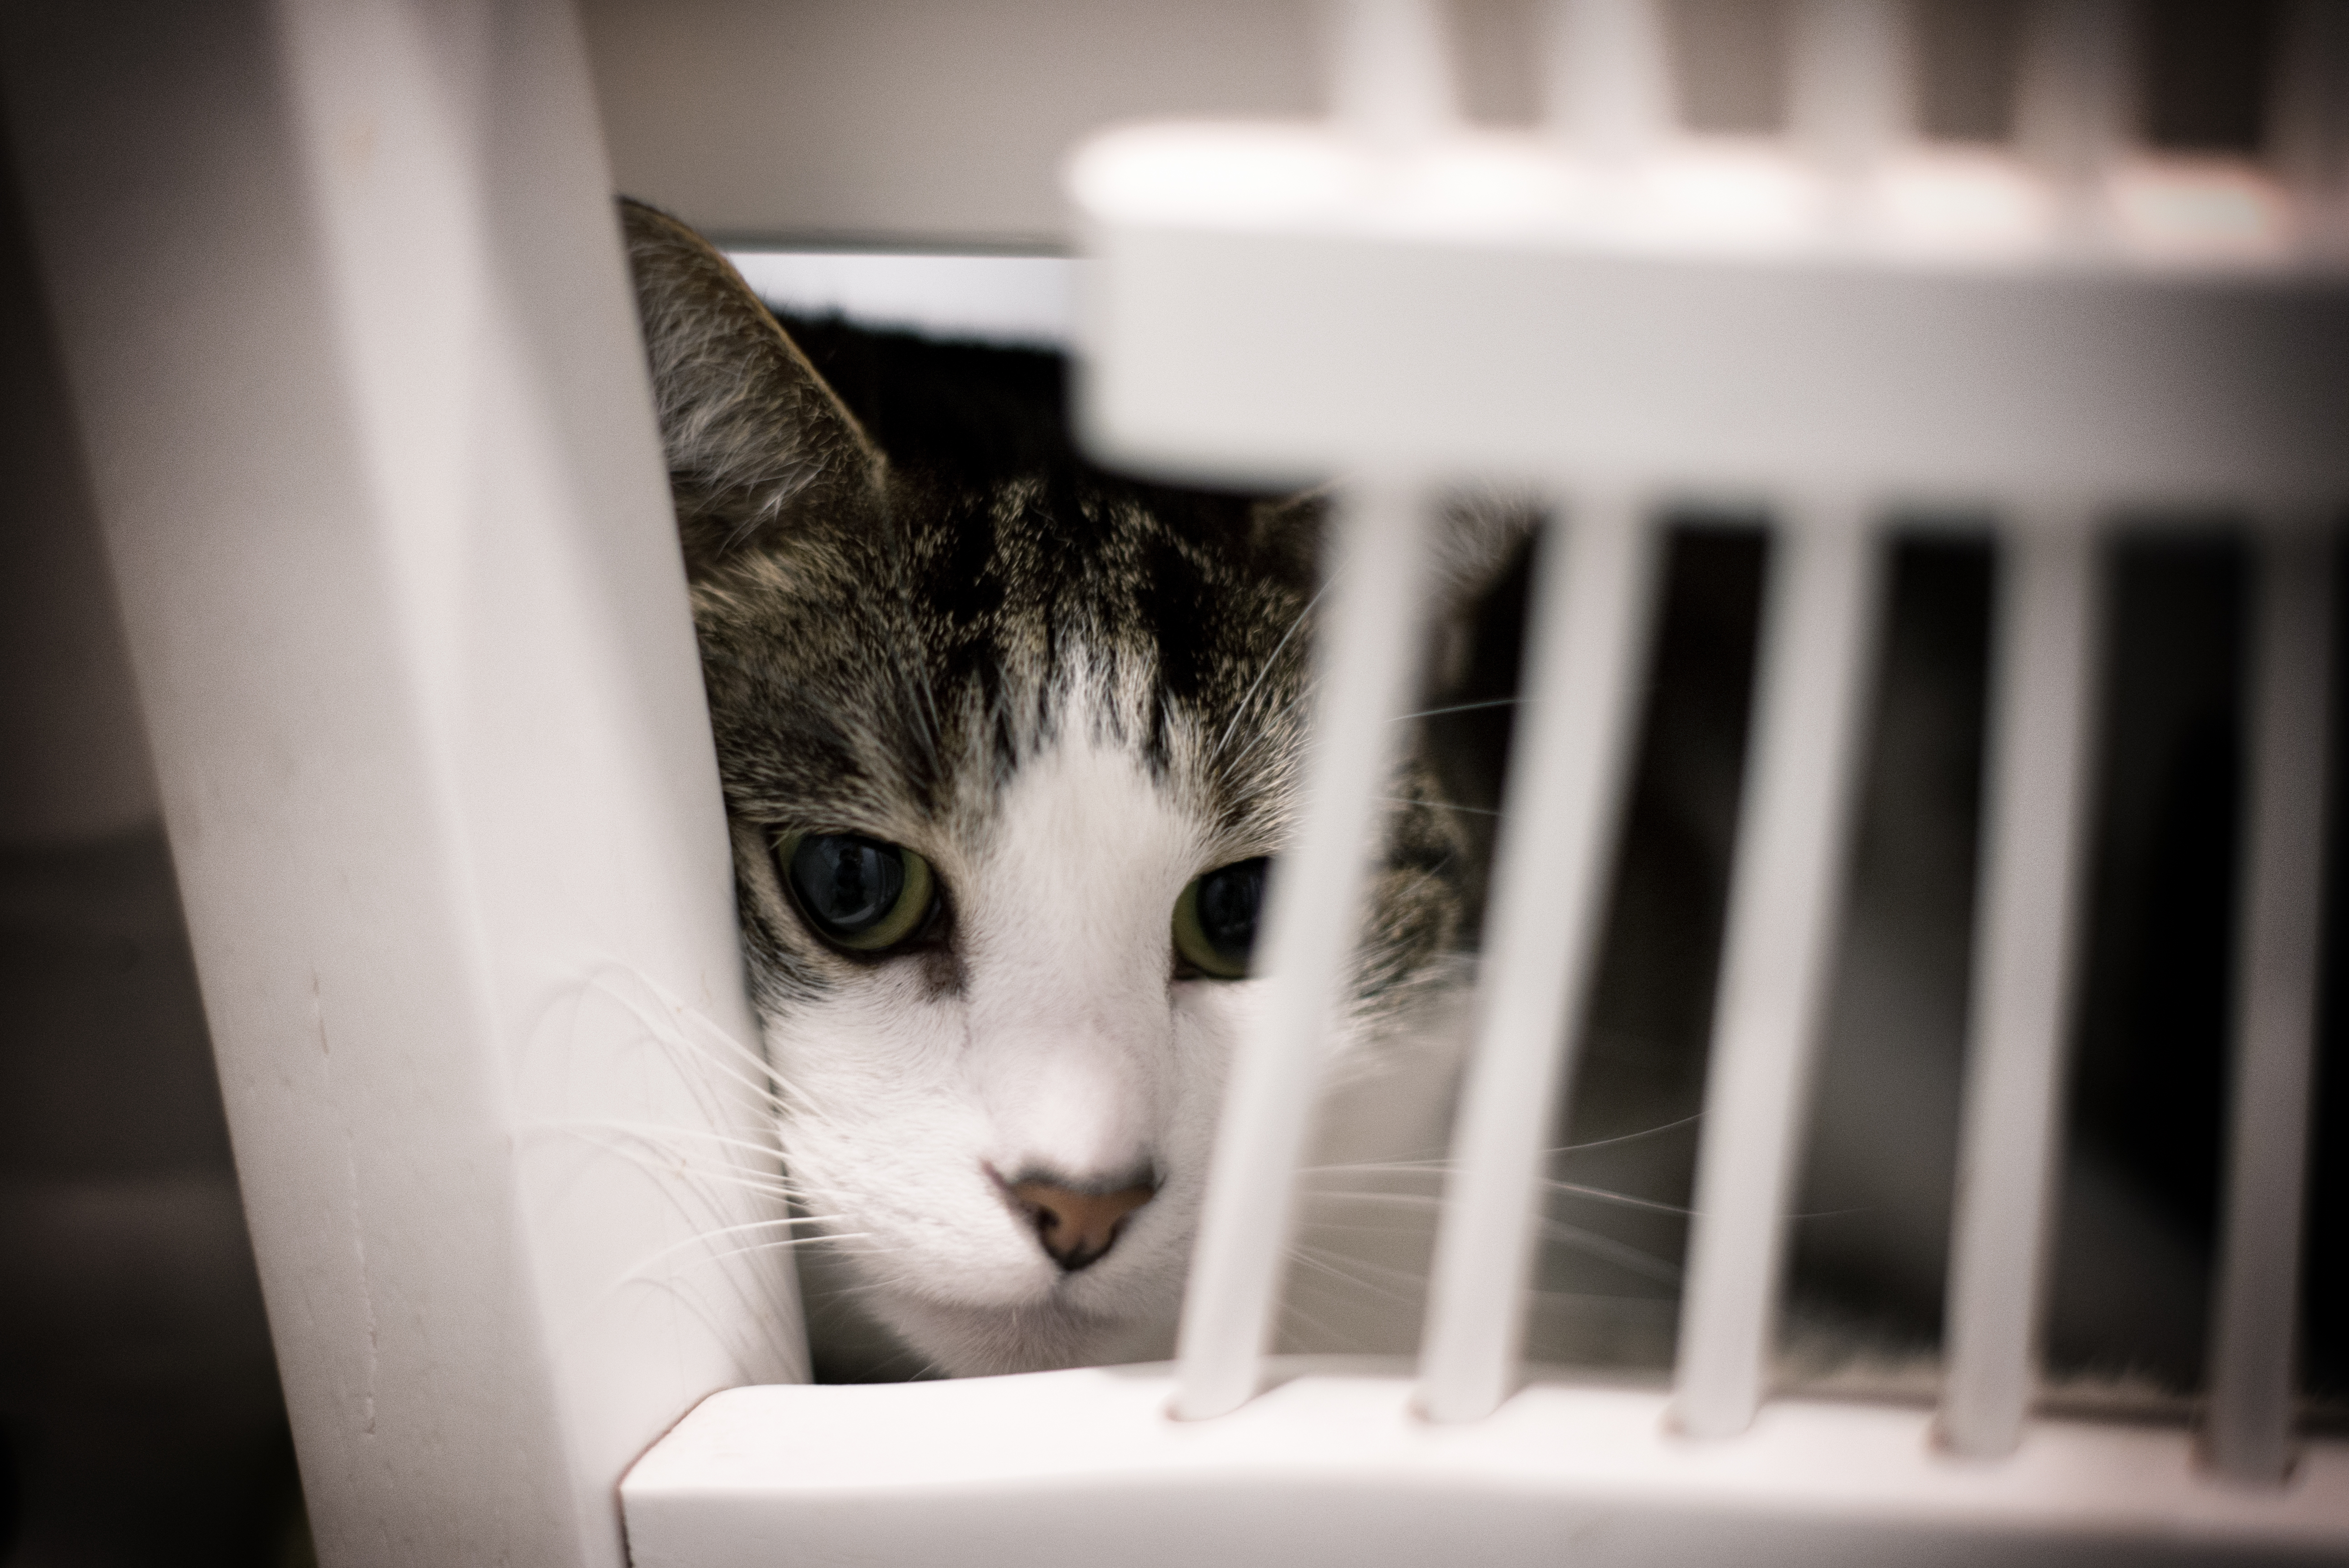
white, cute, cat, mammal, black, monochrome, christmas, close up, uk, cats, bars, criminal, nose, whiskers, eye, skin, small to medium sized cats, cat like mammal